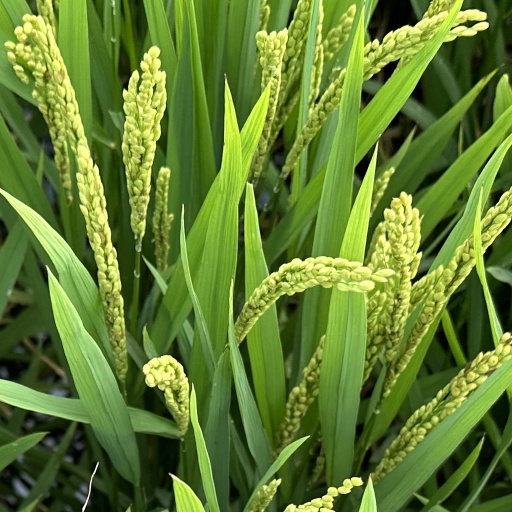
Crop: rice